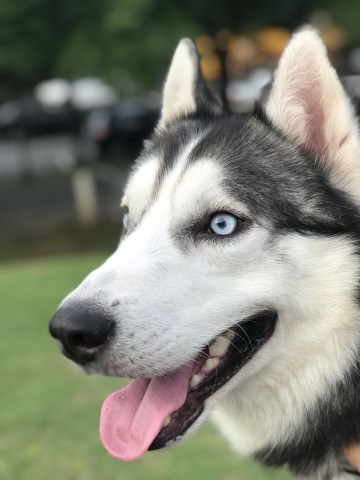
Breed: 1160-n000003-Siberian_husky